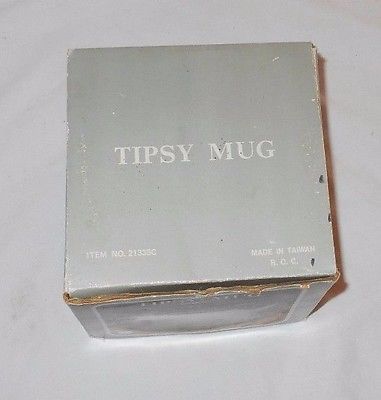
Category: mug